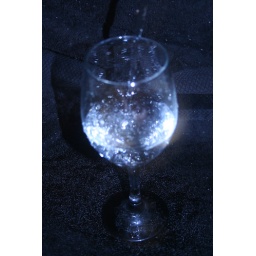
Wine glass against black towel.. Shutter speed at 4&amp;quot;